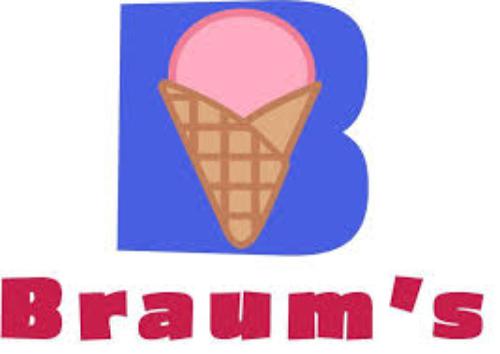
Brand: Braum's
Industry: Food